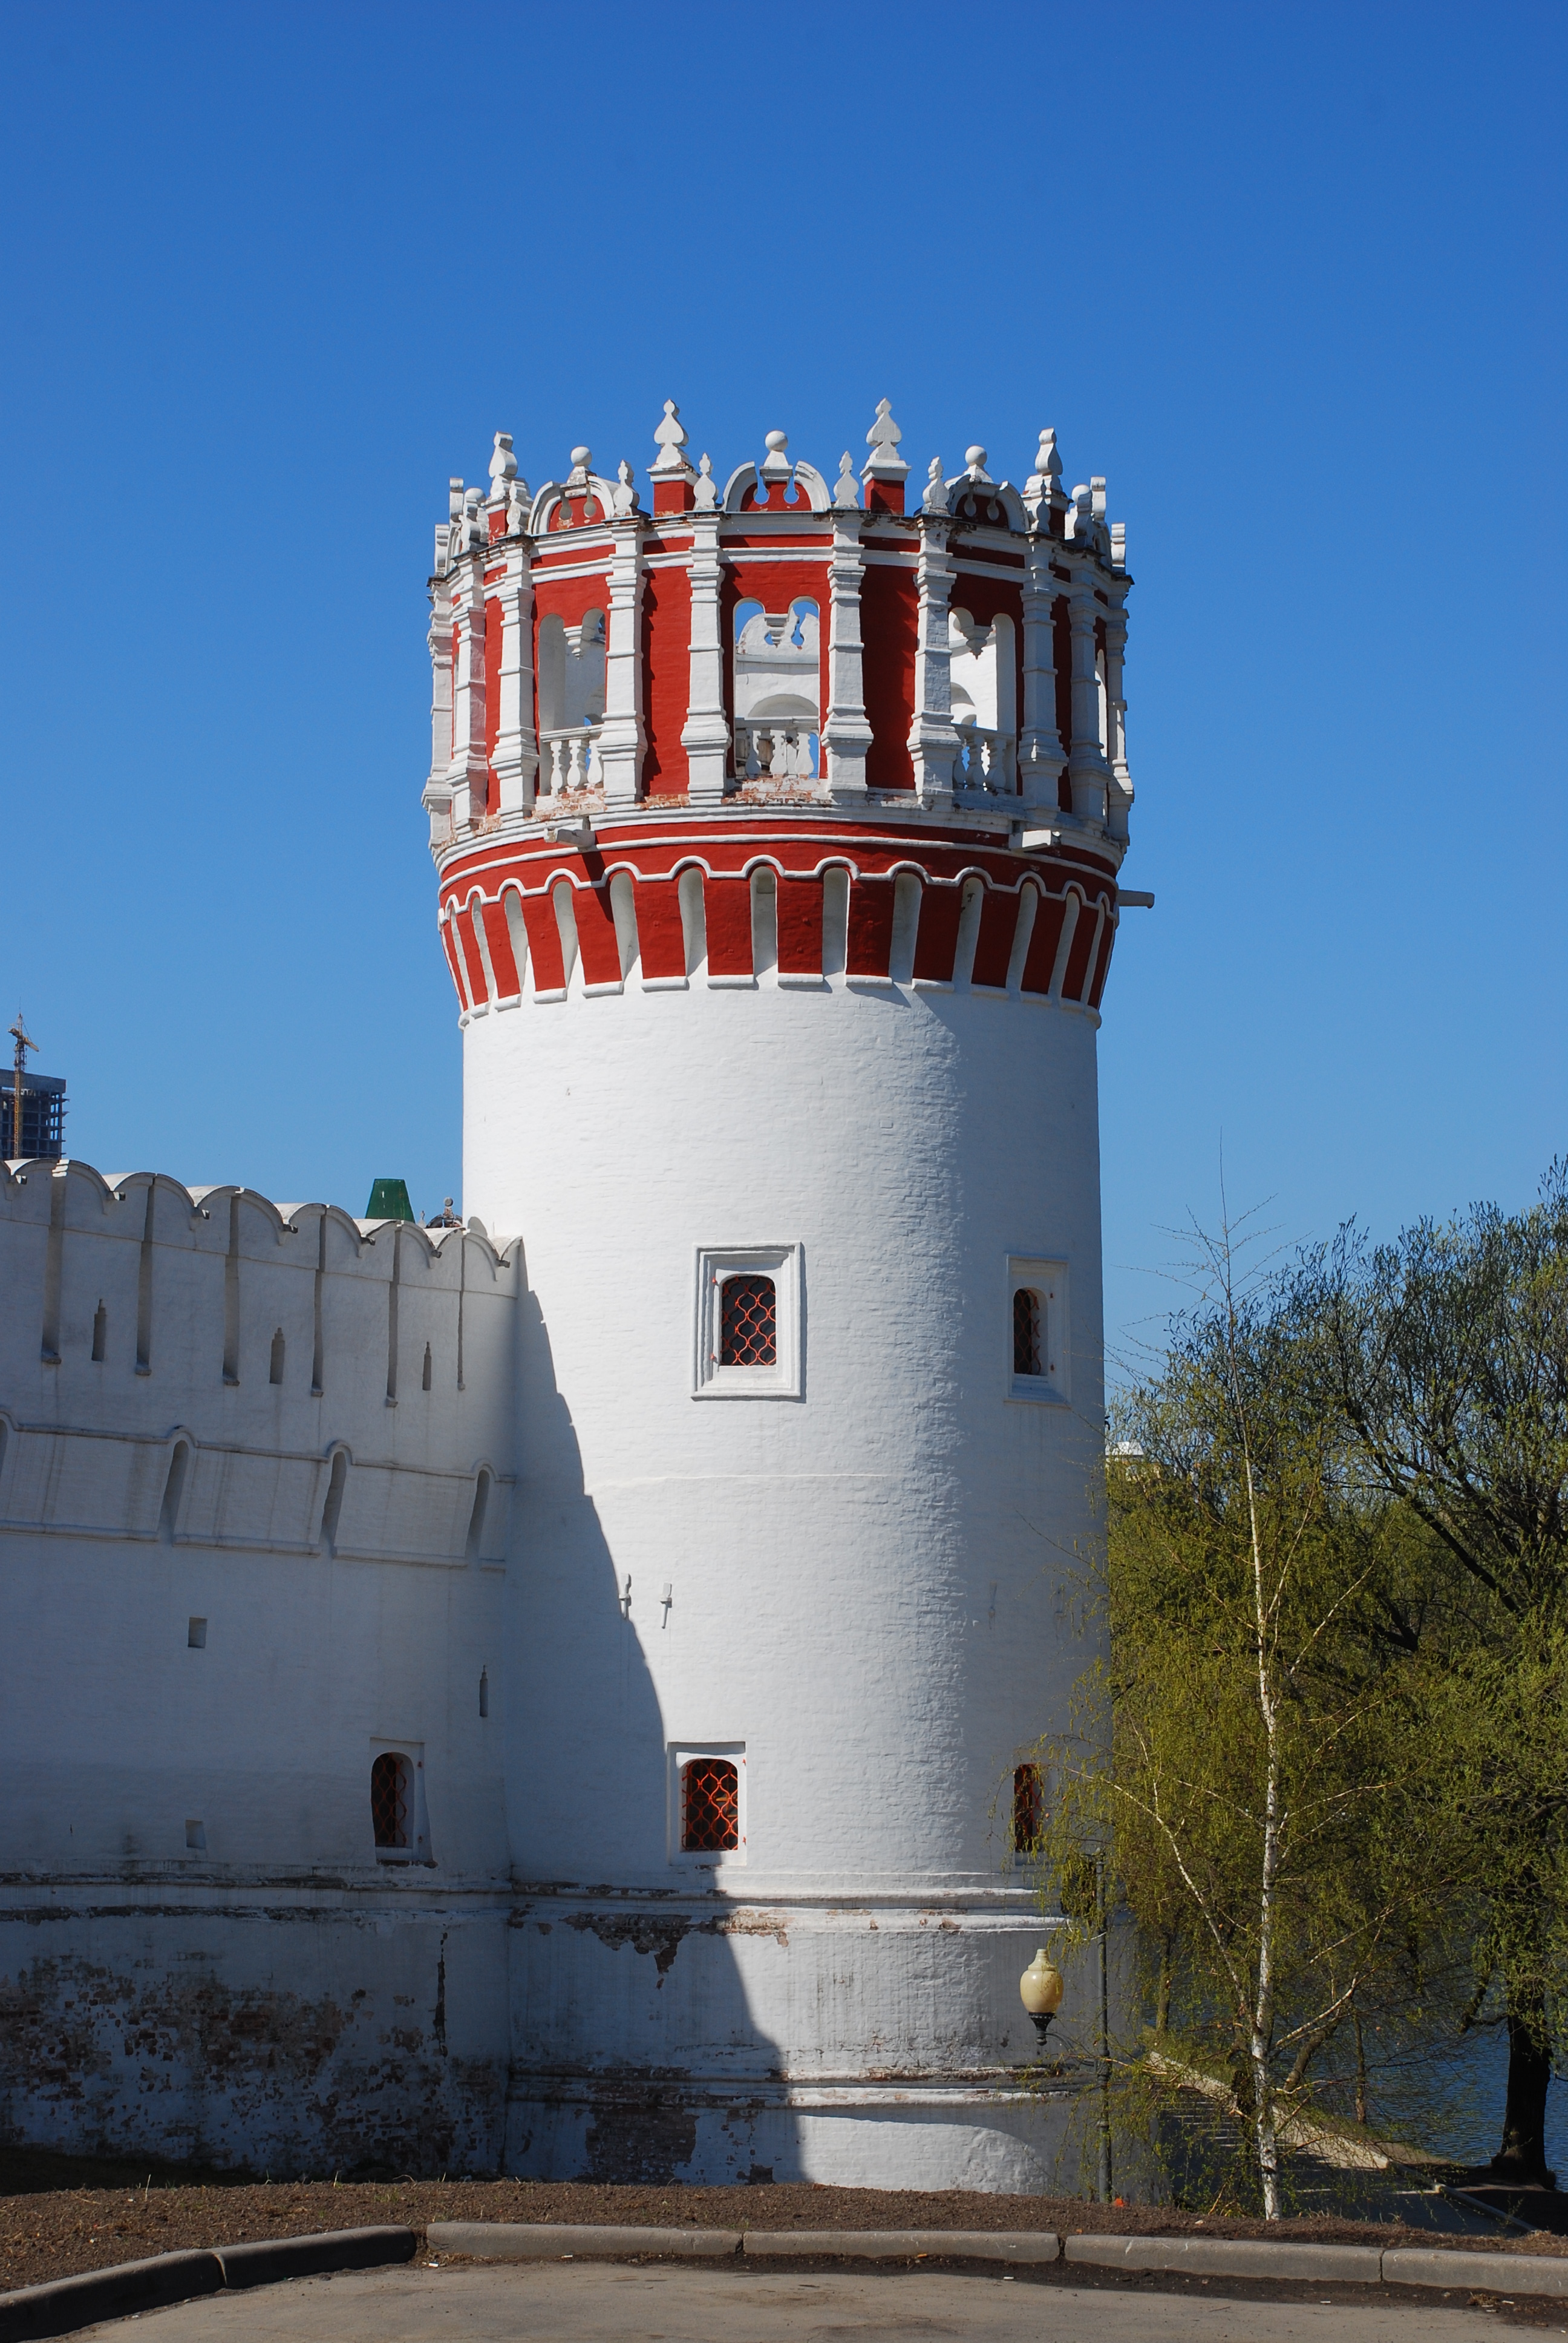
sea, lighthouse, chateau, tower, landmark, nikon, abigfave, moscow, orthodox, russia, d80, moskau, nikond80, moscou, convent, novodevichy, novodevichyconvent, control tower, absoluterouge